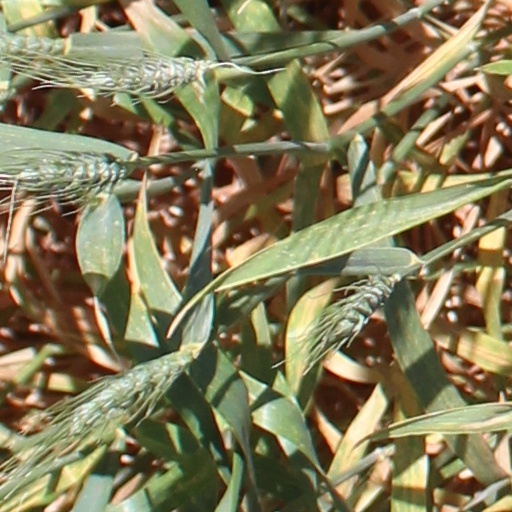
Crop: wheat